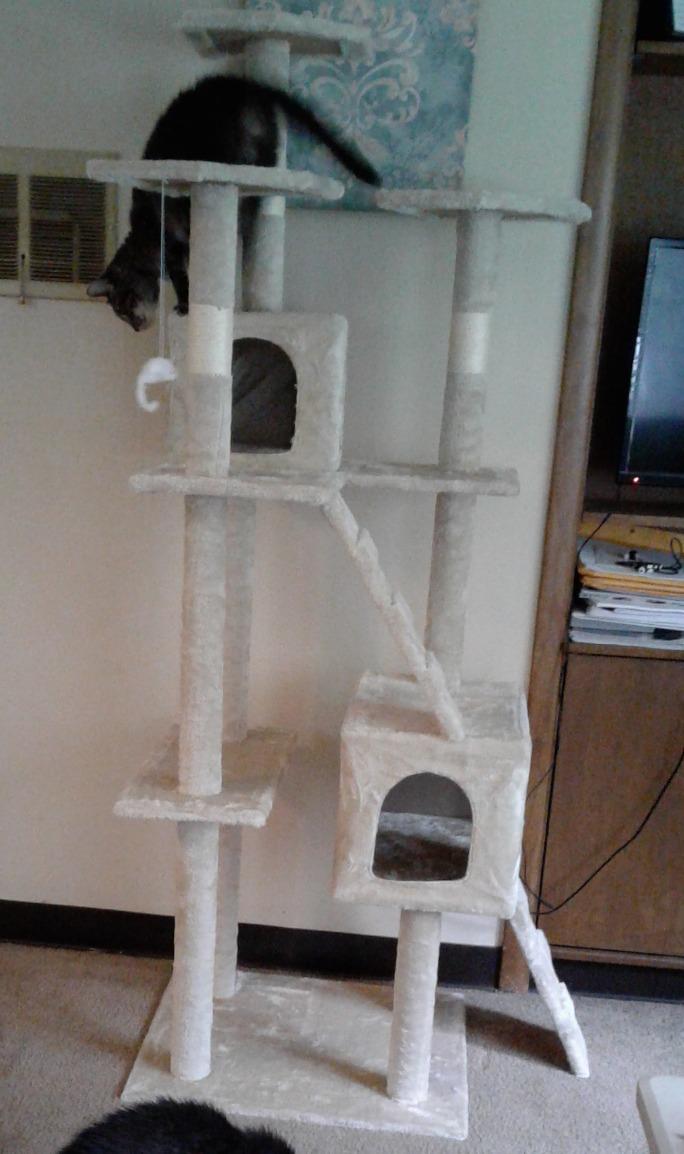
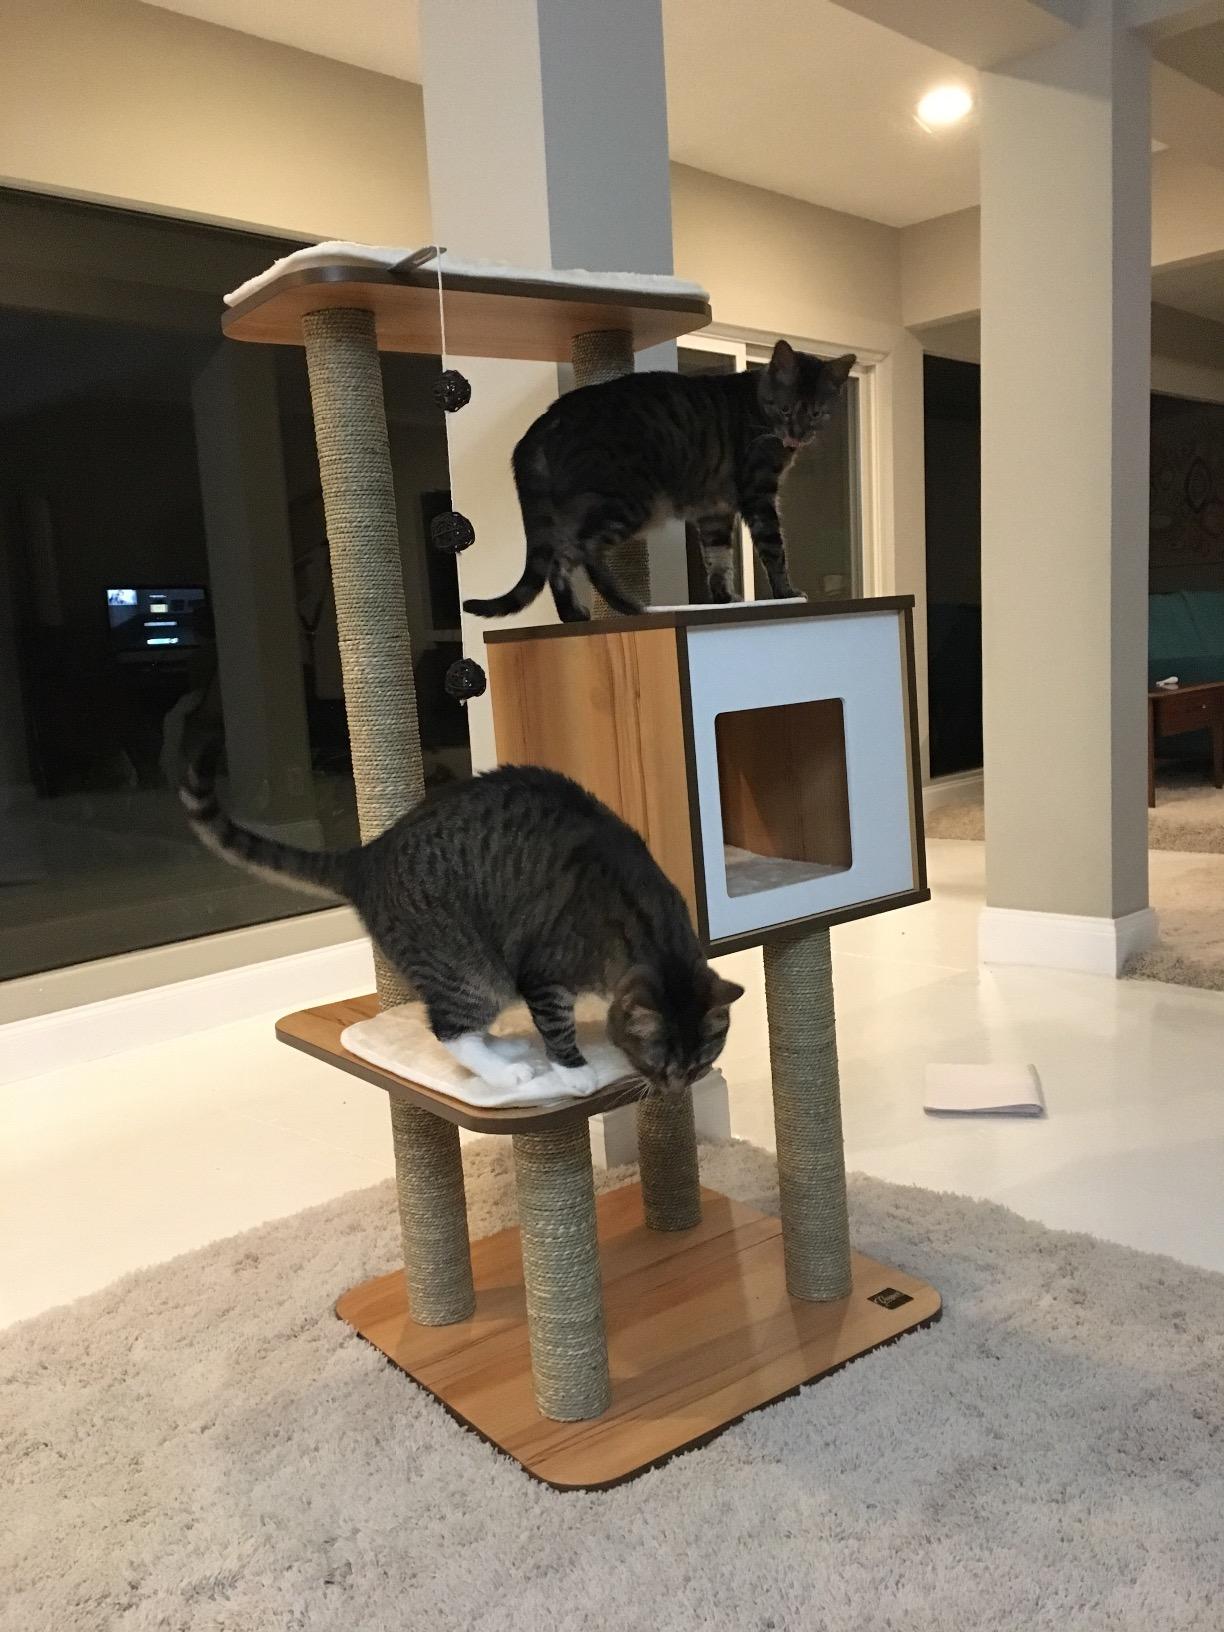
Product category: items_cat tree
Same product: no